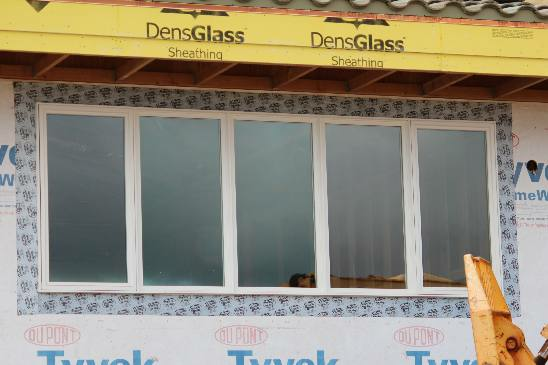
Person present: No